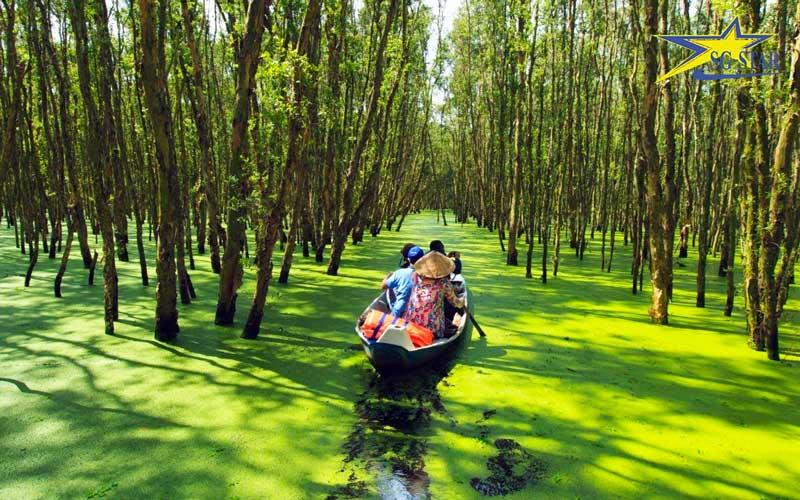
ở trên mặt nước có sự xuất hiện của một cái ghe chở người